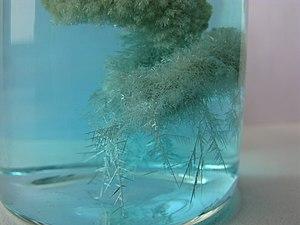
Arbre de Diane réalisé avec un fil de cuivre dans une solution de nitrate d'argent dans un bécher. Après 2 heures dans une solution à 0,1 mol/L, L'Abre est à un stade extrêmement avancé. Proche de l'effondrement, l'Arbre est très fragile. On voit nettement que la solution est maintenant bleutée